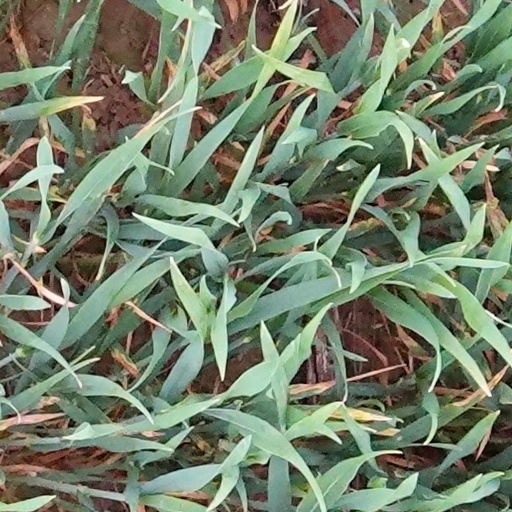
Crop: wheat